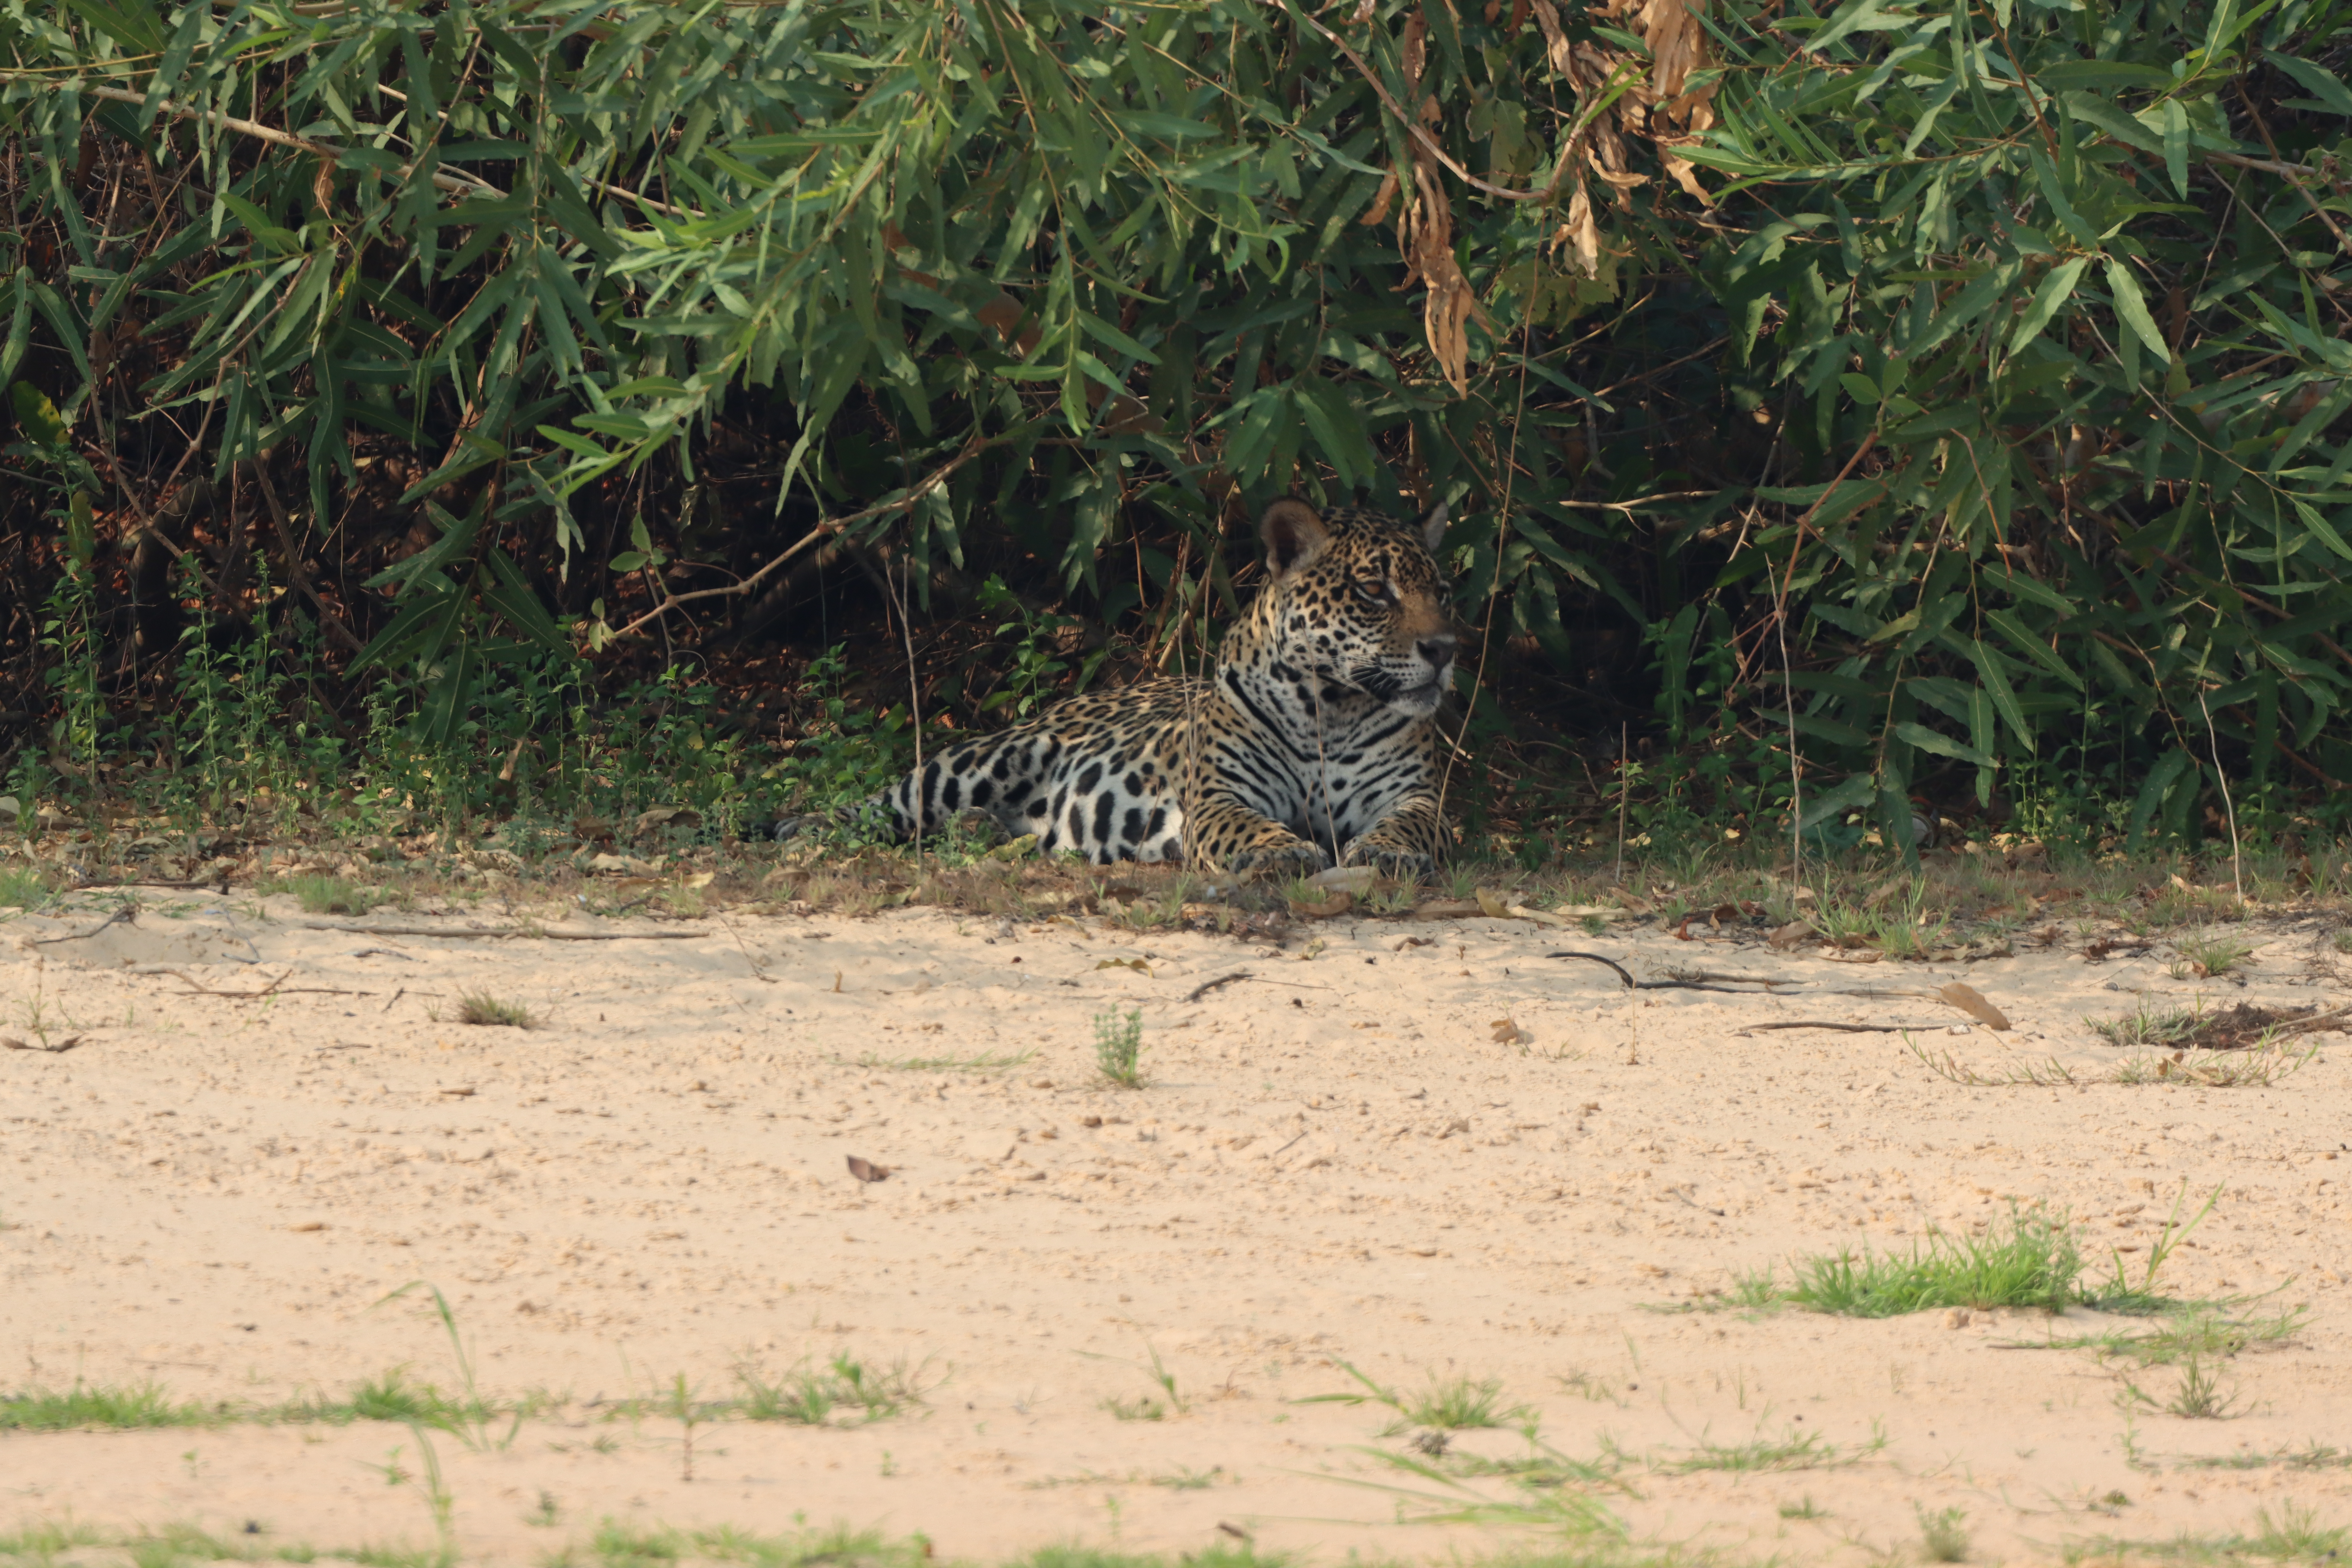
Jaguar: Oxum